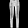
Label: Trouser